National Palace Museum of Korea

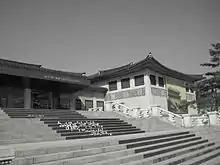
February 2009

The museum first began as the "Korean Imperial Museum", which was established in September 1908 and was originally located in Changgyeonggung. On November of the following year, the museum was opened to the public. However, in April 1938, the ruling Japanese government renamed the museum to the "Museum of Yi dynasty".